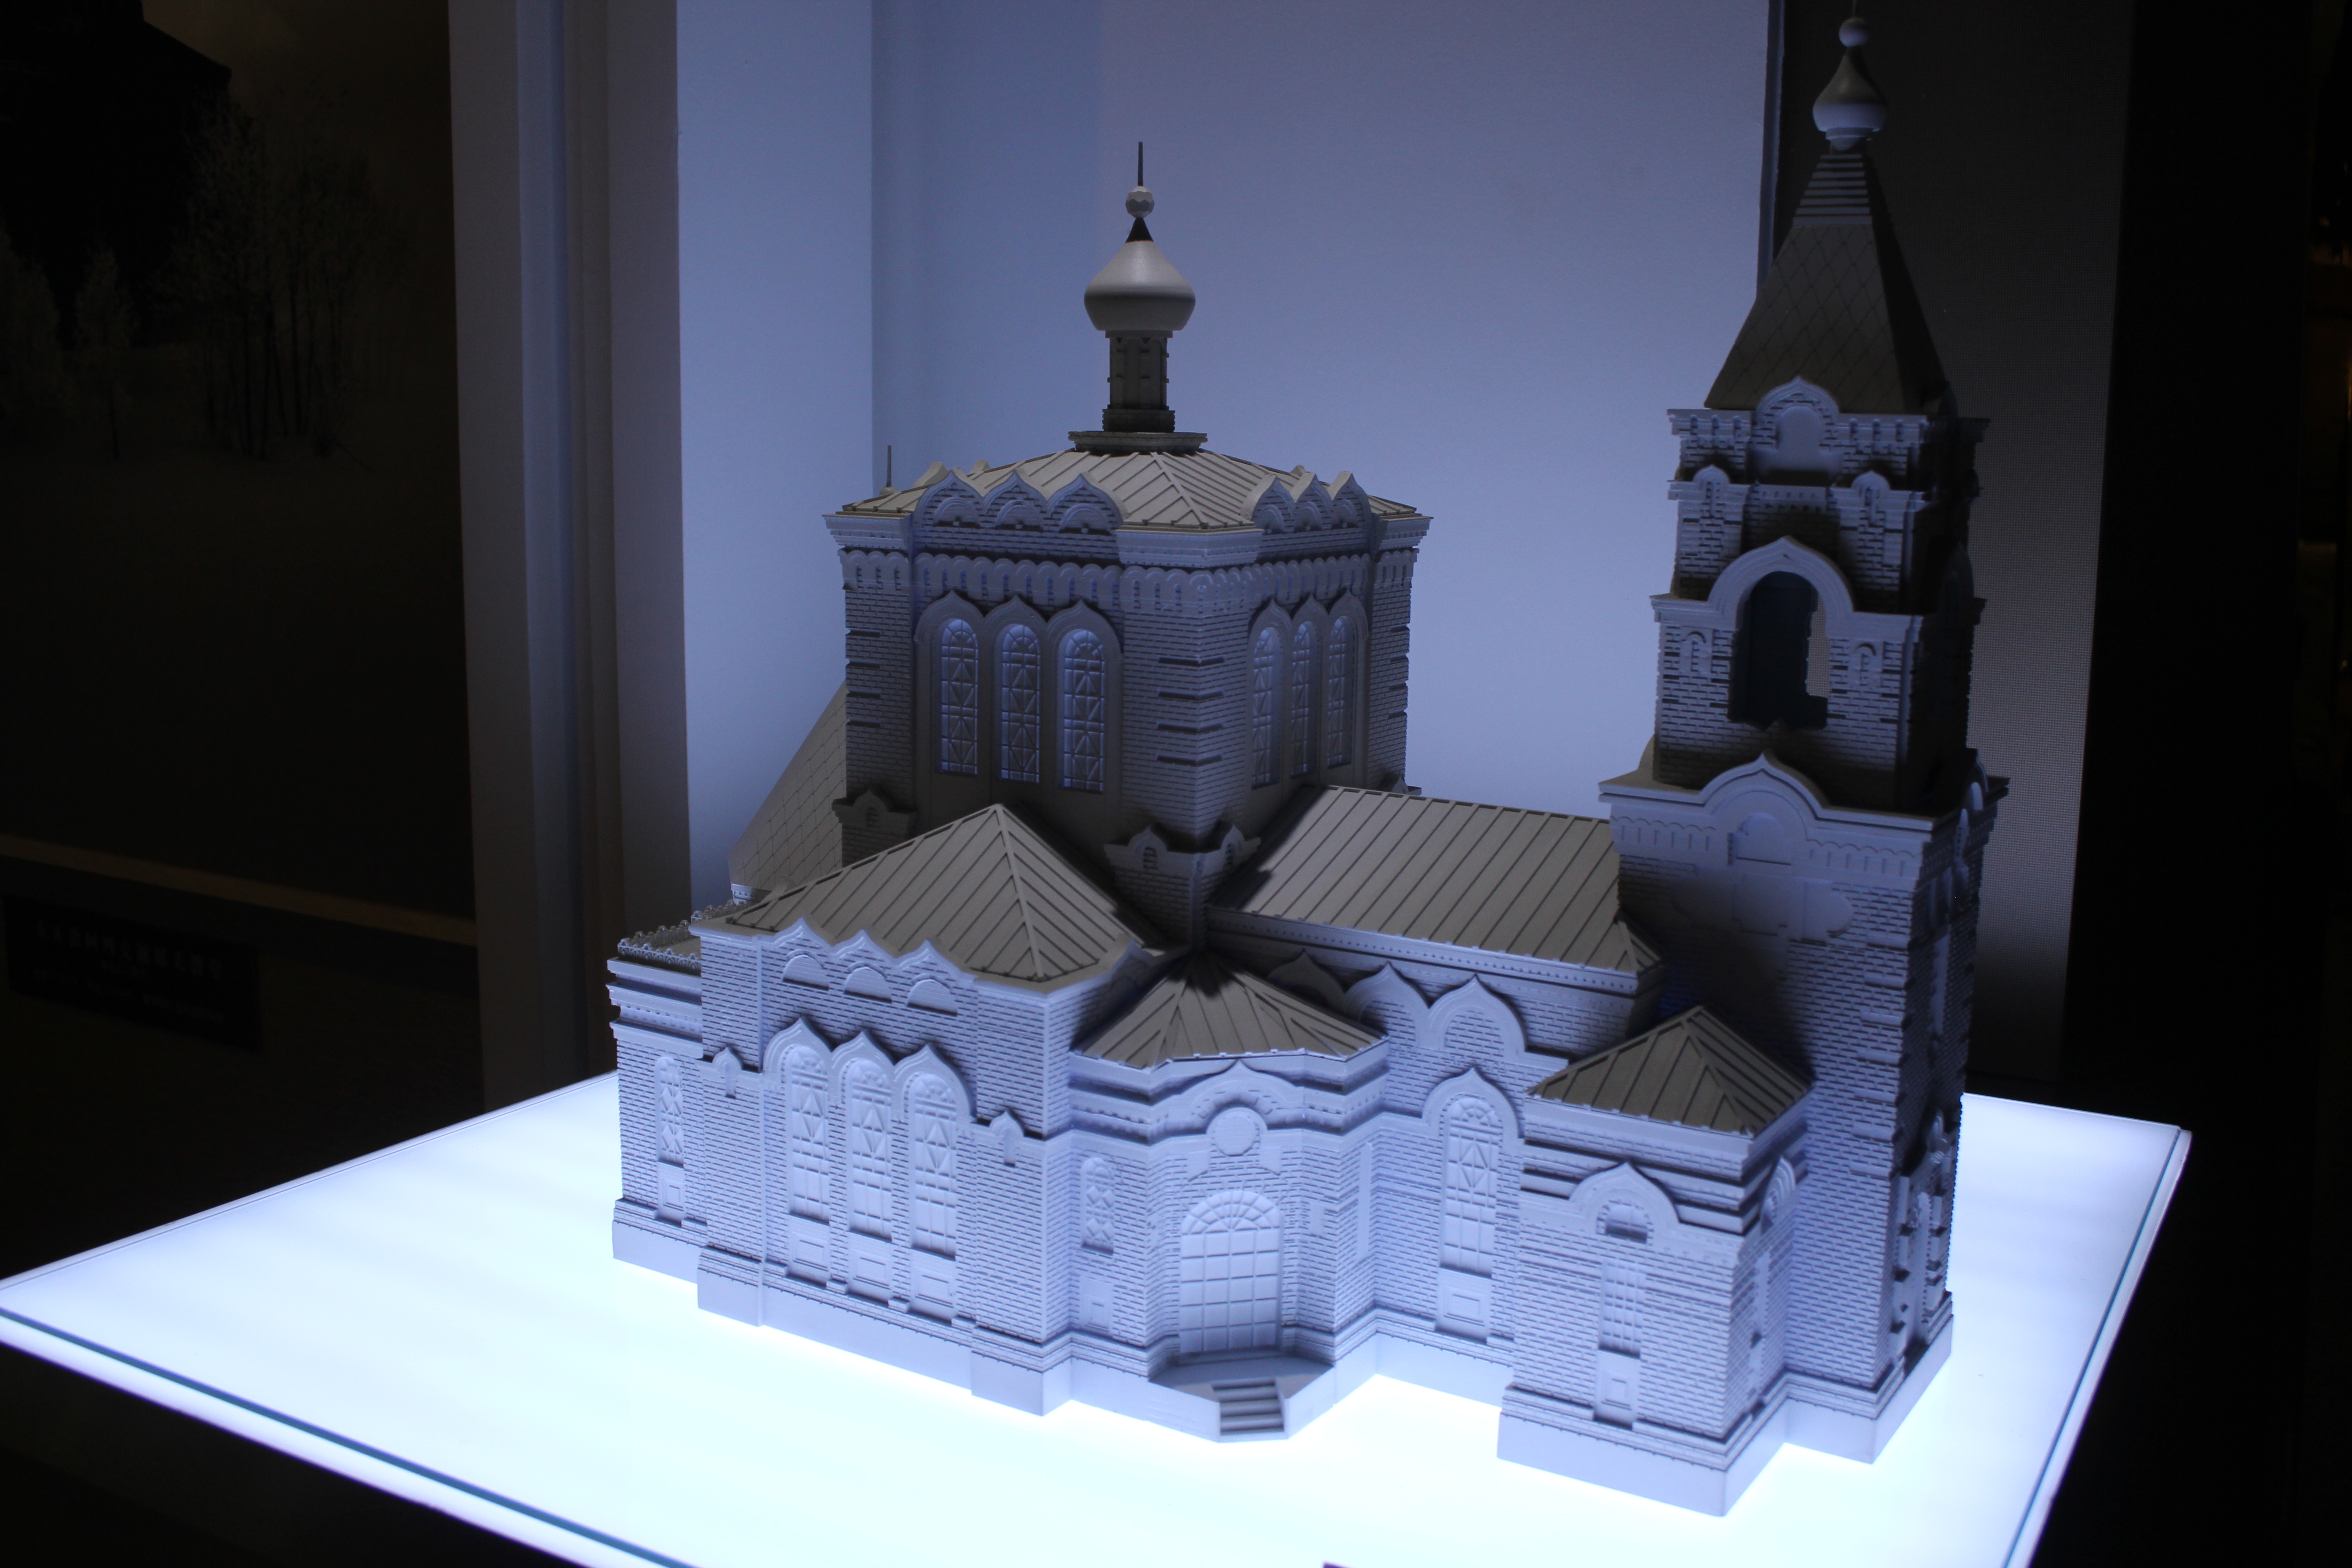
tourism, adventure, Beautiful Places, Pretty Places, environment, Interesting Places, harbin, museums, architecture, art, nature, museum, history, ancient history, china, asia, imperial palace, dynasty, beijing, planning, exhibition, sculpture, map, house, scale model, castle, 3d modeling